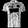
Label: T - shirt / top